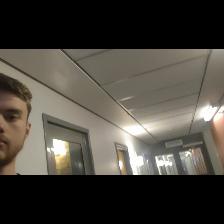
Label: Human